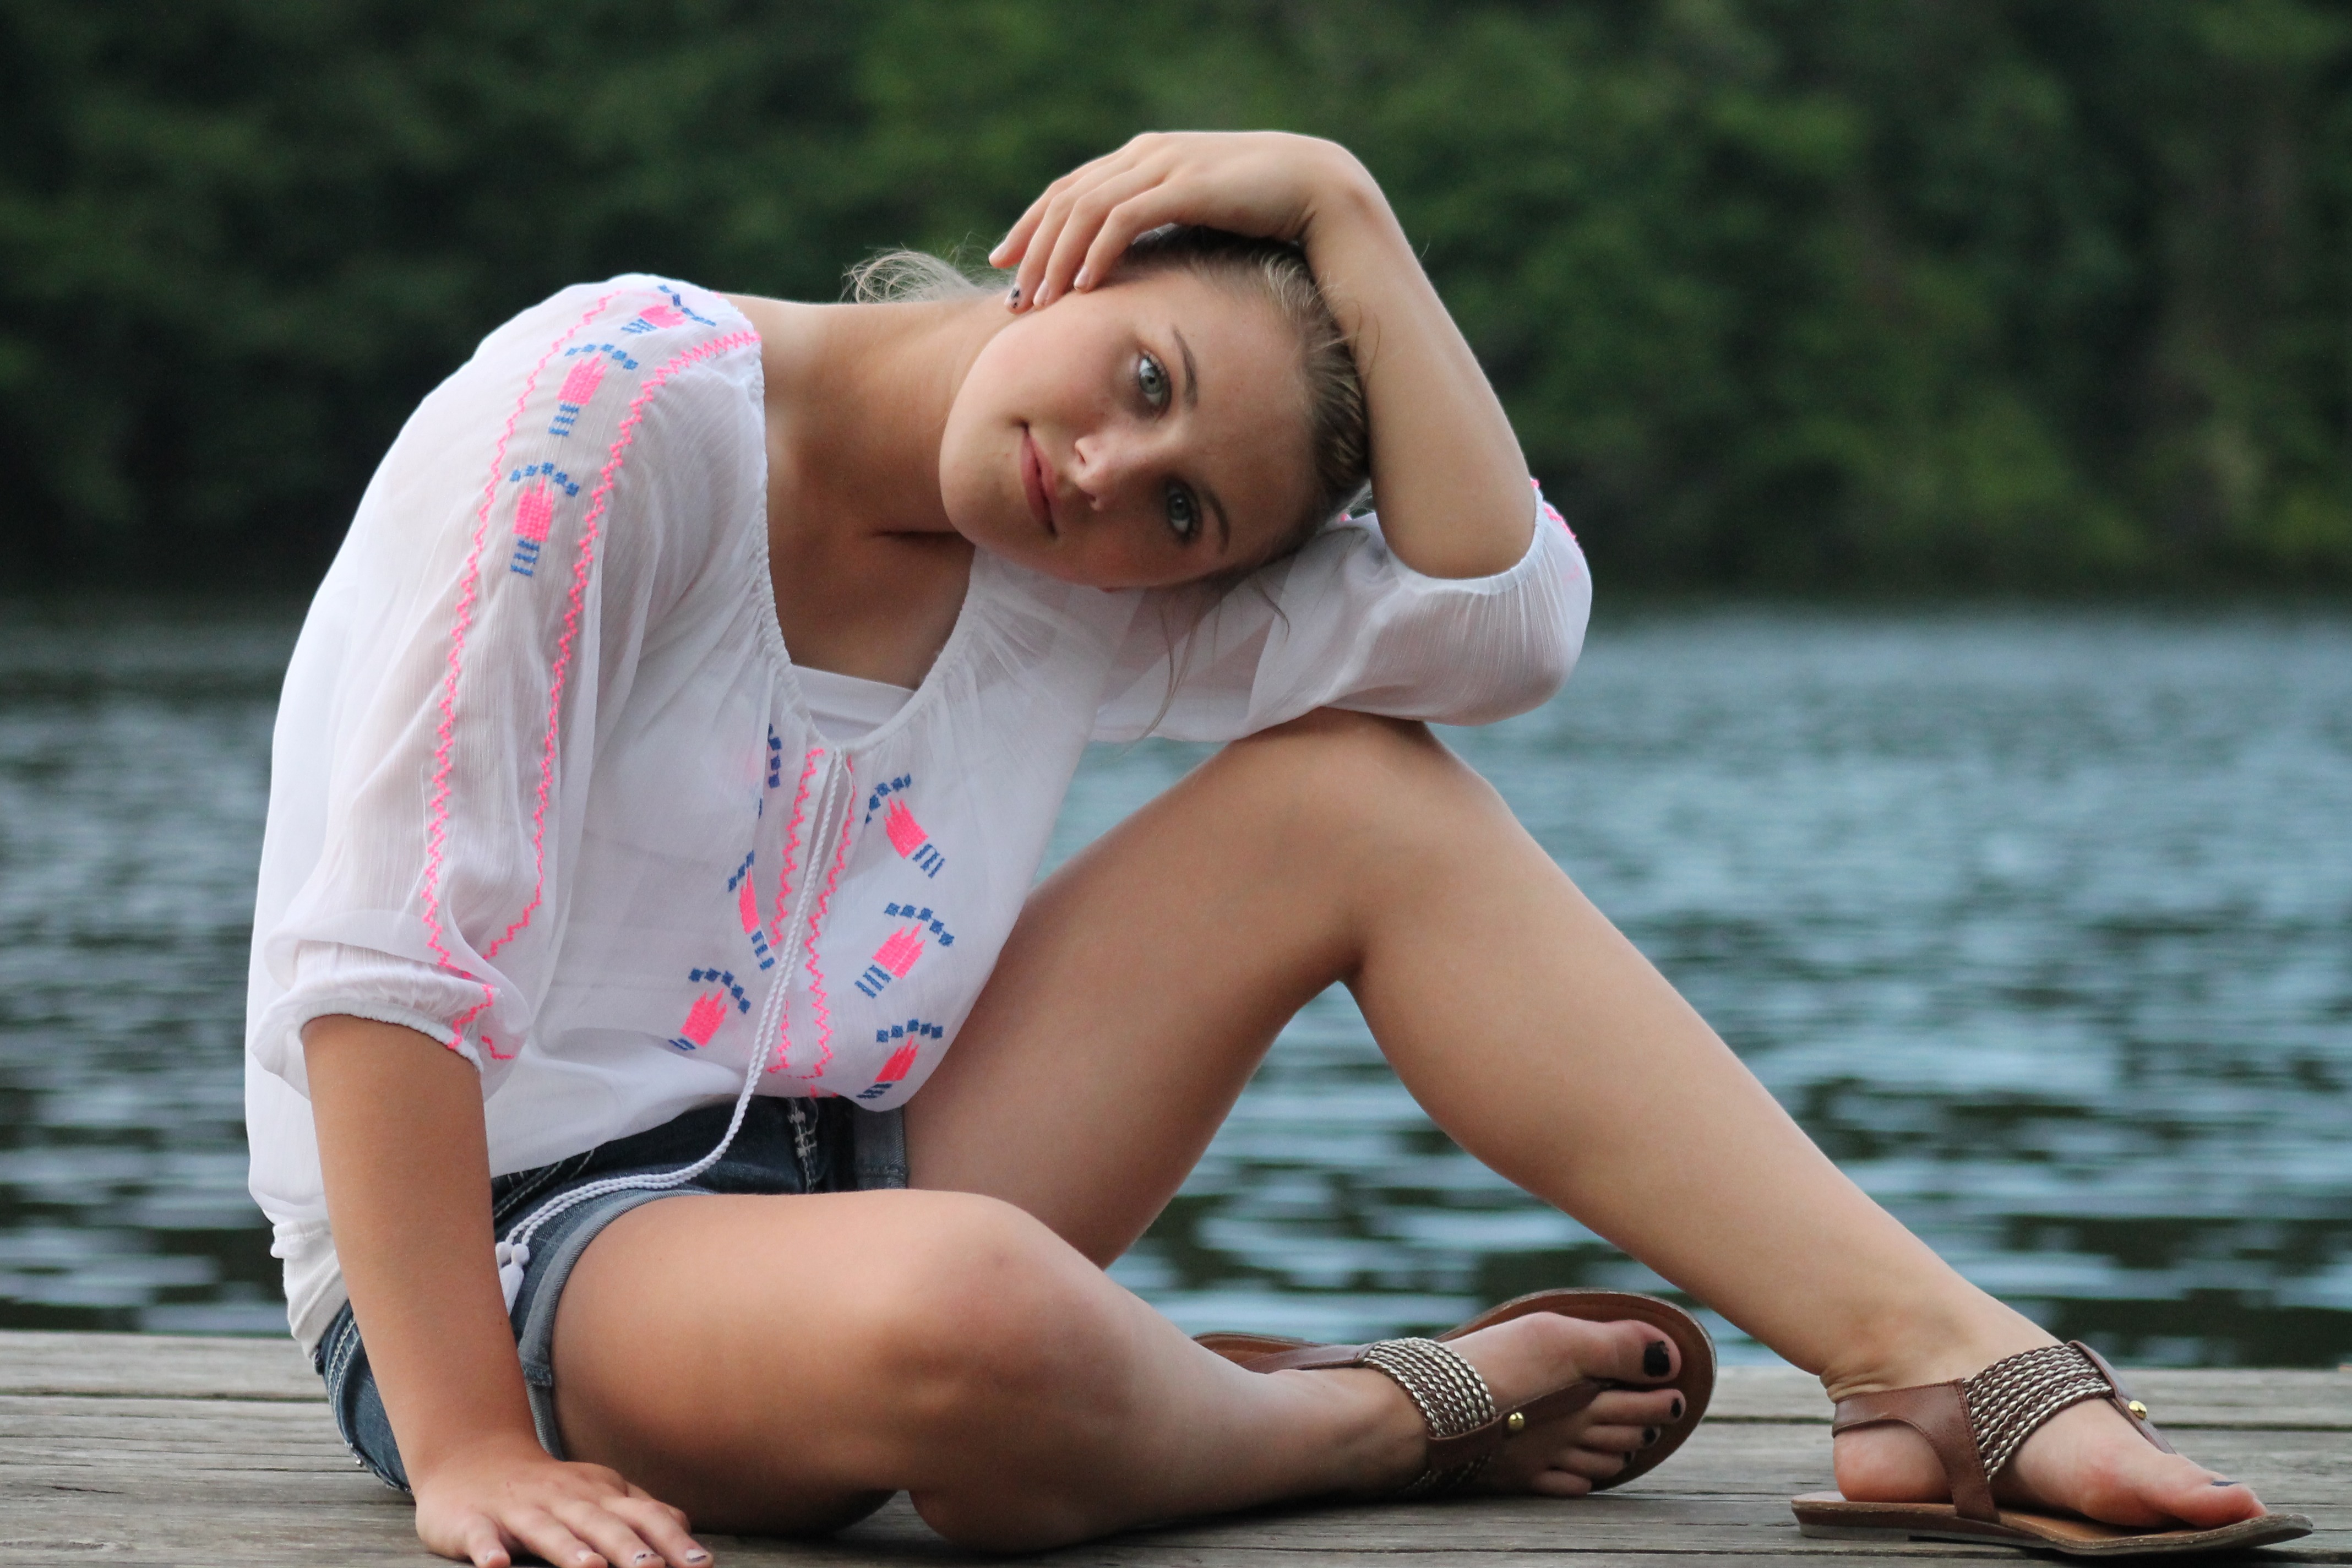
hand, water, person, girl, woman, hair, photography, lake, leg, portrait, model, sitting, child, lady, hairstyle, human body, posing, outdoors, photograph, beauty, pretty, emotion, interaction, photo shoot, portrait photography, human positions, art model